Ancient Greek temple

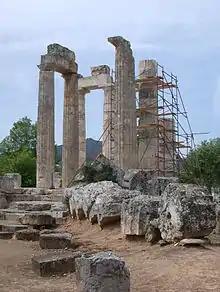
The temple of Zeus at Nemea.

The canonical solution was found fairly soon by the architect Libon of Elis, who erected the Temple of Zeus at Olympia around 46. With its 6 × 13 columns or 5 × 12 intercolumniations, this temple was designed entirely rationally. Its column bays (axis to axis) measured , a triglyph + metope , a plus the adjacent space , the tile width of the marble roof was . Its columns are powerful, with only a slight ; the echinus of the capitals is already nearly linear at 45°. All of the superstructure is affected by curvature. The measures exactly 3 × 9 column distances (axis to axis), its external wall faces are aligned with the axes of the adjacent columns.